Question: What color is the walls?
Tambaya: Menene launin bangon?
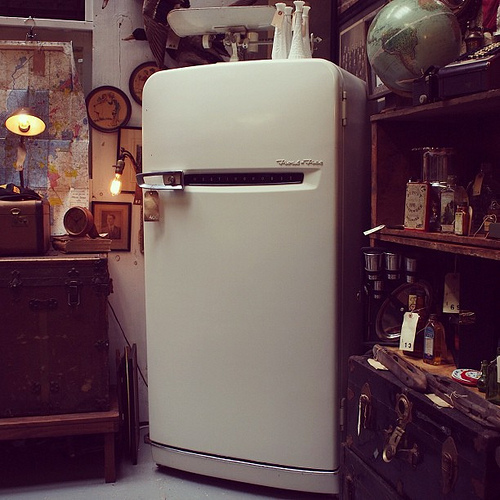
Answer: Porcelain.
Amsa: Porcelain.